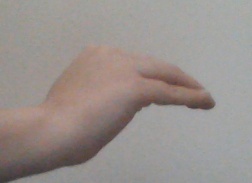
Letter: haa